Manks Codlin

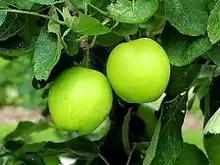
Manks Codlin in Kruidhof botanical garden.

Manks Codlin is an early cultivar selected from the domesticated apple that were growing at Isle of Man. It has many other names, including 'Winter Saint Lawrence' and 'Eva'. It first fruited in 1815. This cultivar is considered particularly cold hardy and well suited to exposed sites and poor soils.